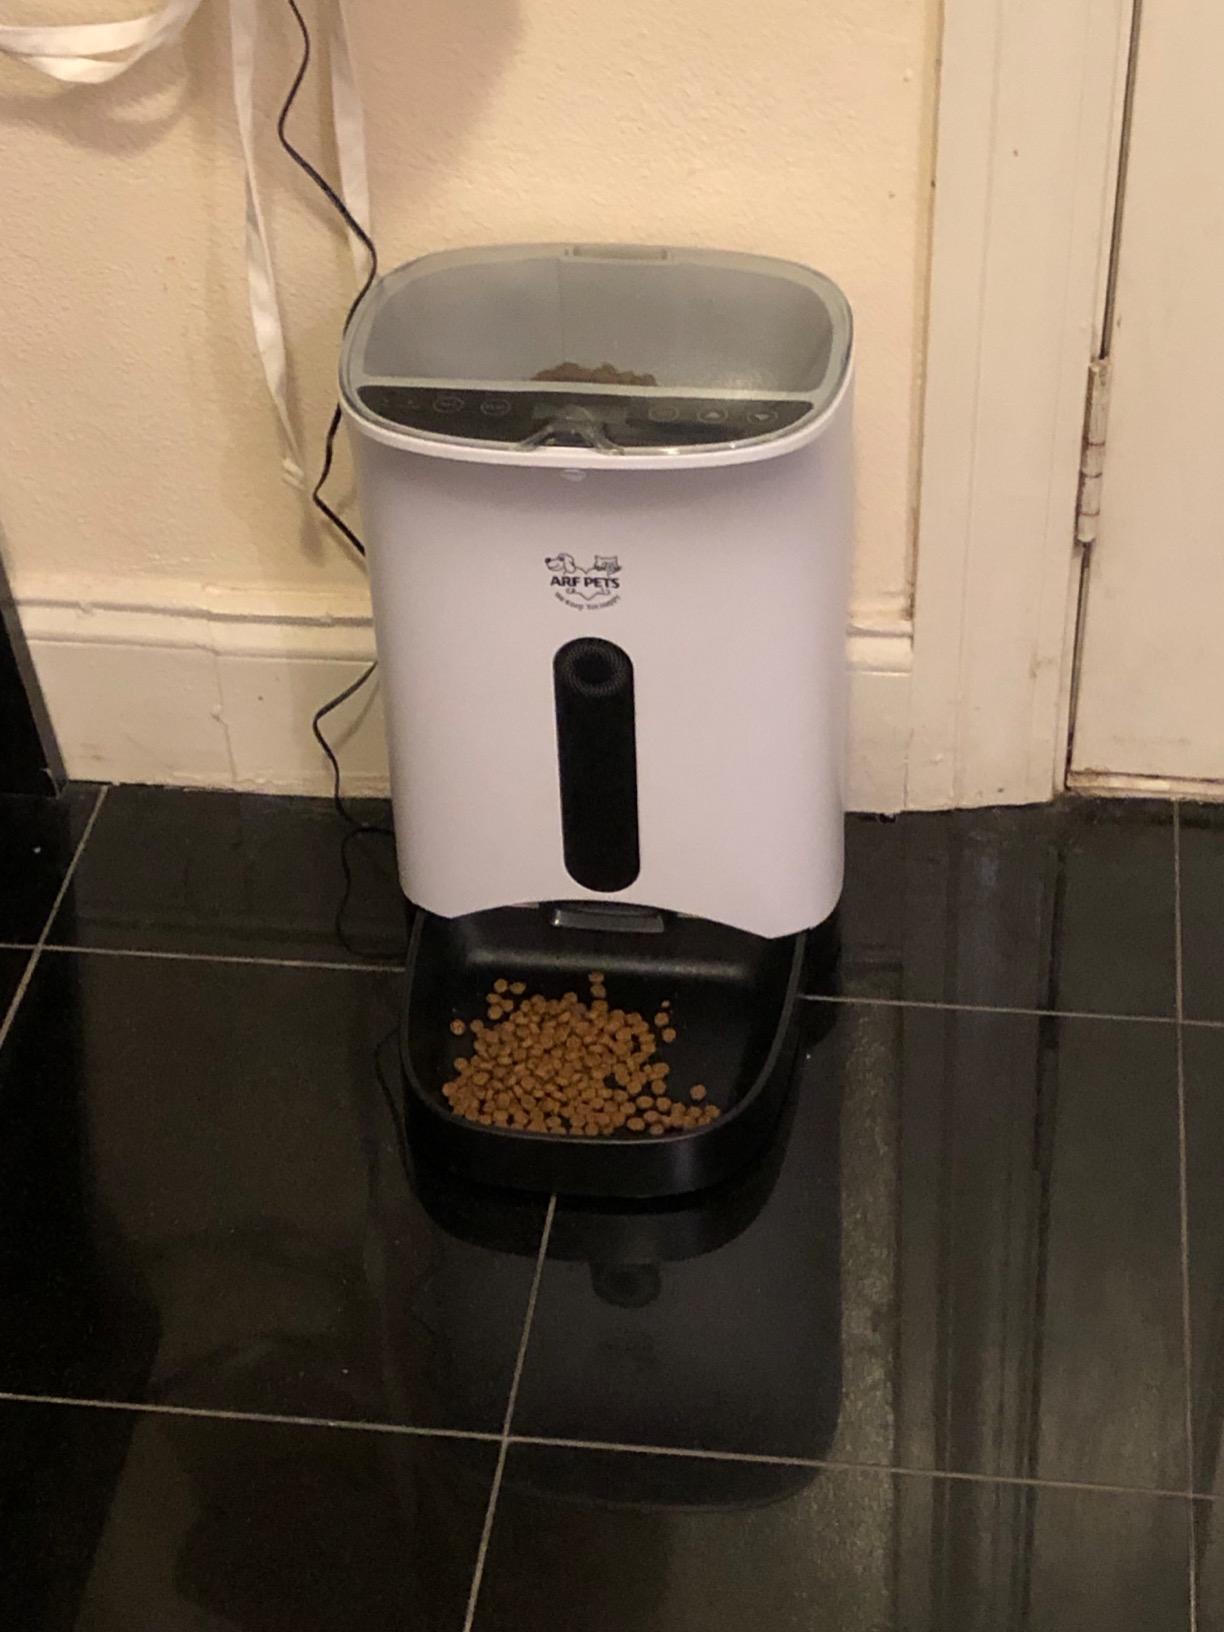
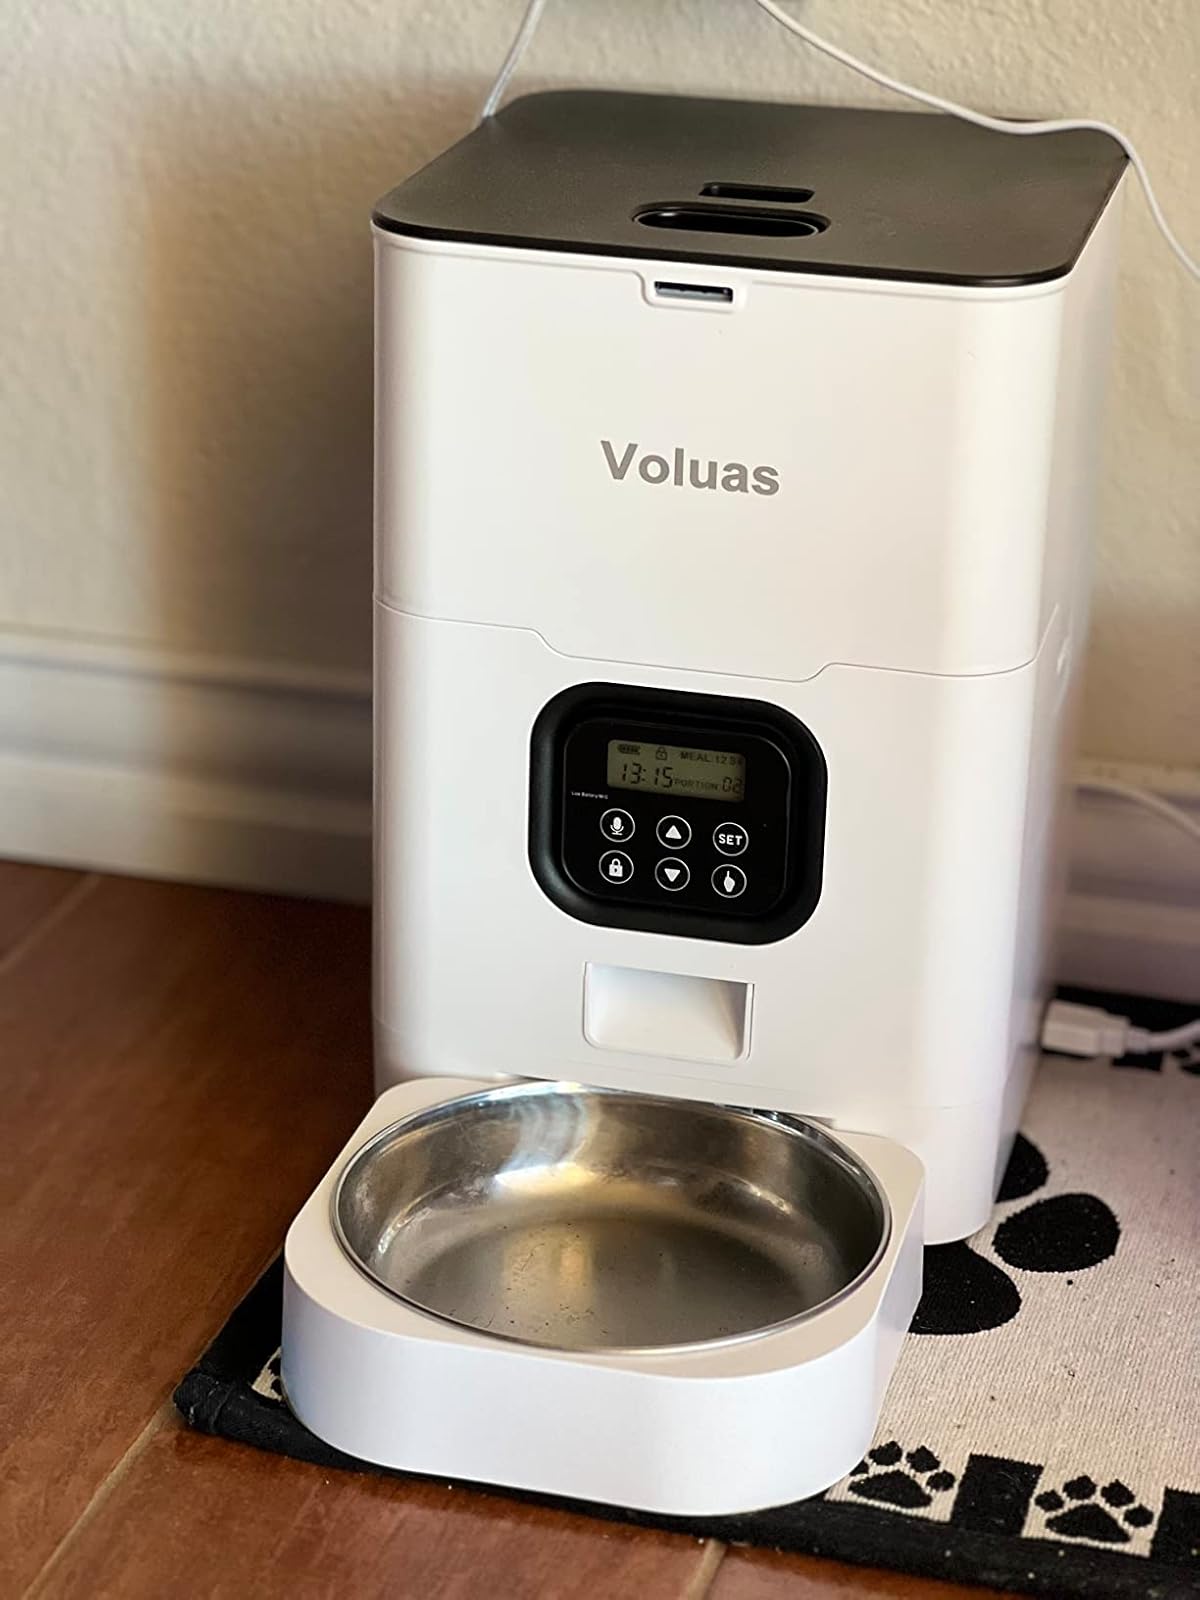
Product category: items_feeder
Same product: no